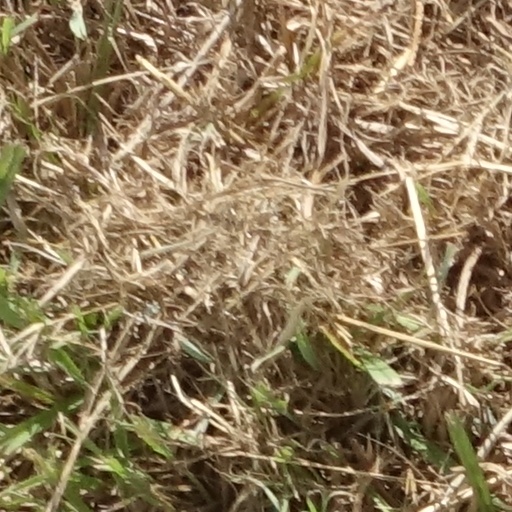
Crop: sorghum